Kong Empire

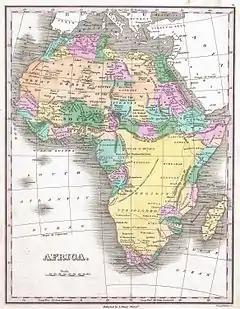
The Finley Map of African States 1827. Kong is in Yellow in West Africa

After establishing control over Kong, forces under Seku and allied leaders with their own war houses took over towns and settlements throughout the region, mainly focusing on control of trade routes. They took over the region around the Black Volta to the north early during Seku's reign and to the south to Boule. Kong forces also intervened in the battles between various branches of the Keita dynasty in the upper Niger valley in the 1720s.